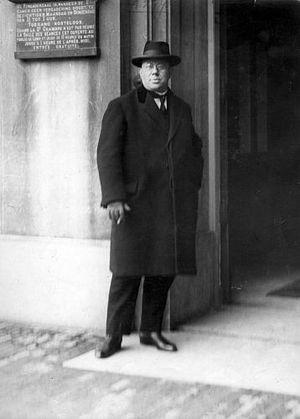
Le Parti politique réformé est un parti politique néerlandais chrétien traditionnaliste protestant. Le terme « réformé » ne se réfère pas à la réforme politique, c'est ici un synonyme de calvinisme. Après avoir fait partie du groupe parlementaire eurosceptique Europe libertés démocratie, il rejoint le groupe des Conservateurs et réformistes européens en juin 2014.